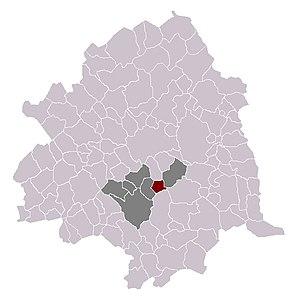
Vendeville dans son canton et son arrondissement
Vendeville est une commune française, située dans le département du Nord en région Hauts-de-France. Elle fait partie de la Métropole européenne de Lille. La ville est principalement connue pour le pèlerinage dédié à sainte Rita qui s'y déroule à longueur d'année, en l'église Saint-Eubert.